Alaska Airlines

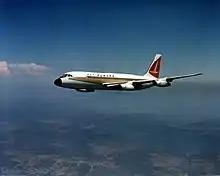
The Convair 880 was Alaska Airlines' first jet aircraft.

In 1961, competitors began introducing jets on routes Alaska Airlines flew. To counter this competition, Willis negotiated with aircraft manufacturer Convair to purchase a Convair 880 jetliner with no money down, for use on routes between Alaska and the contiguous United States. The company introduced the new jet aircraft in 1961. In 1966 the company received its first Boeing 727-100 jets. They removed the Convair 880 from the fleet as a financing condition by Boeing concerning the purchase of the 727 jetliners. Several of Alaska's first 727s were series 100C models, which could be operated as all-cargo freighters, an all-passenger configuration or as mixed passenger/freight combi aircraft.